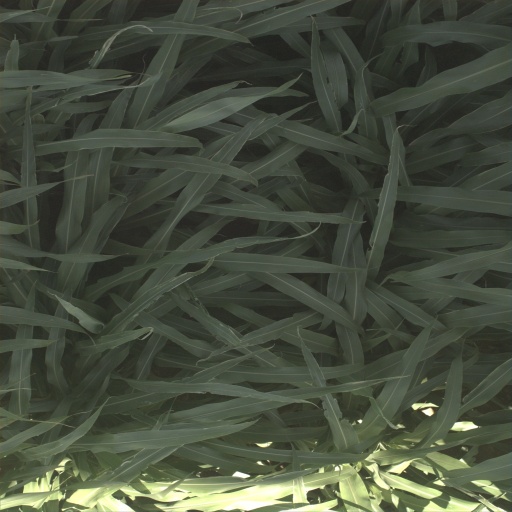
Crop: sorghum